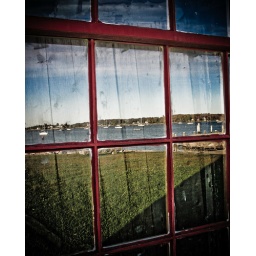
I captured a reflection of the coast at Noank, CT in the window of a storage building filled with lumber.